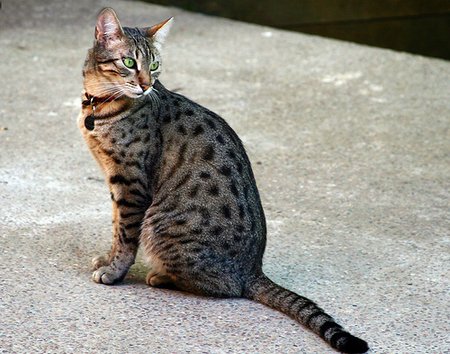
Animal: cat
Breed: egyptian_mau